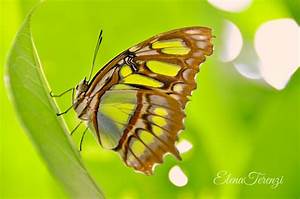
Label: butterfly